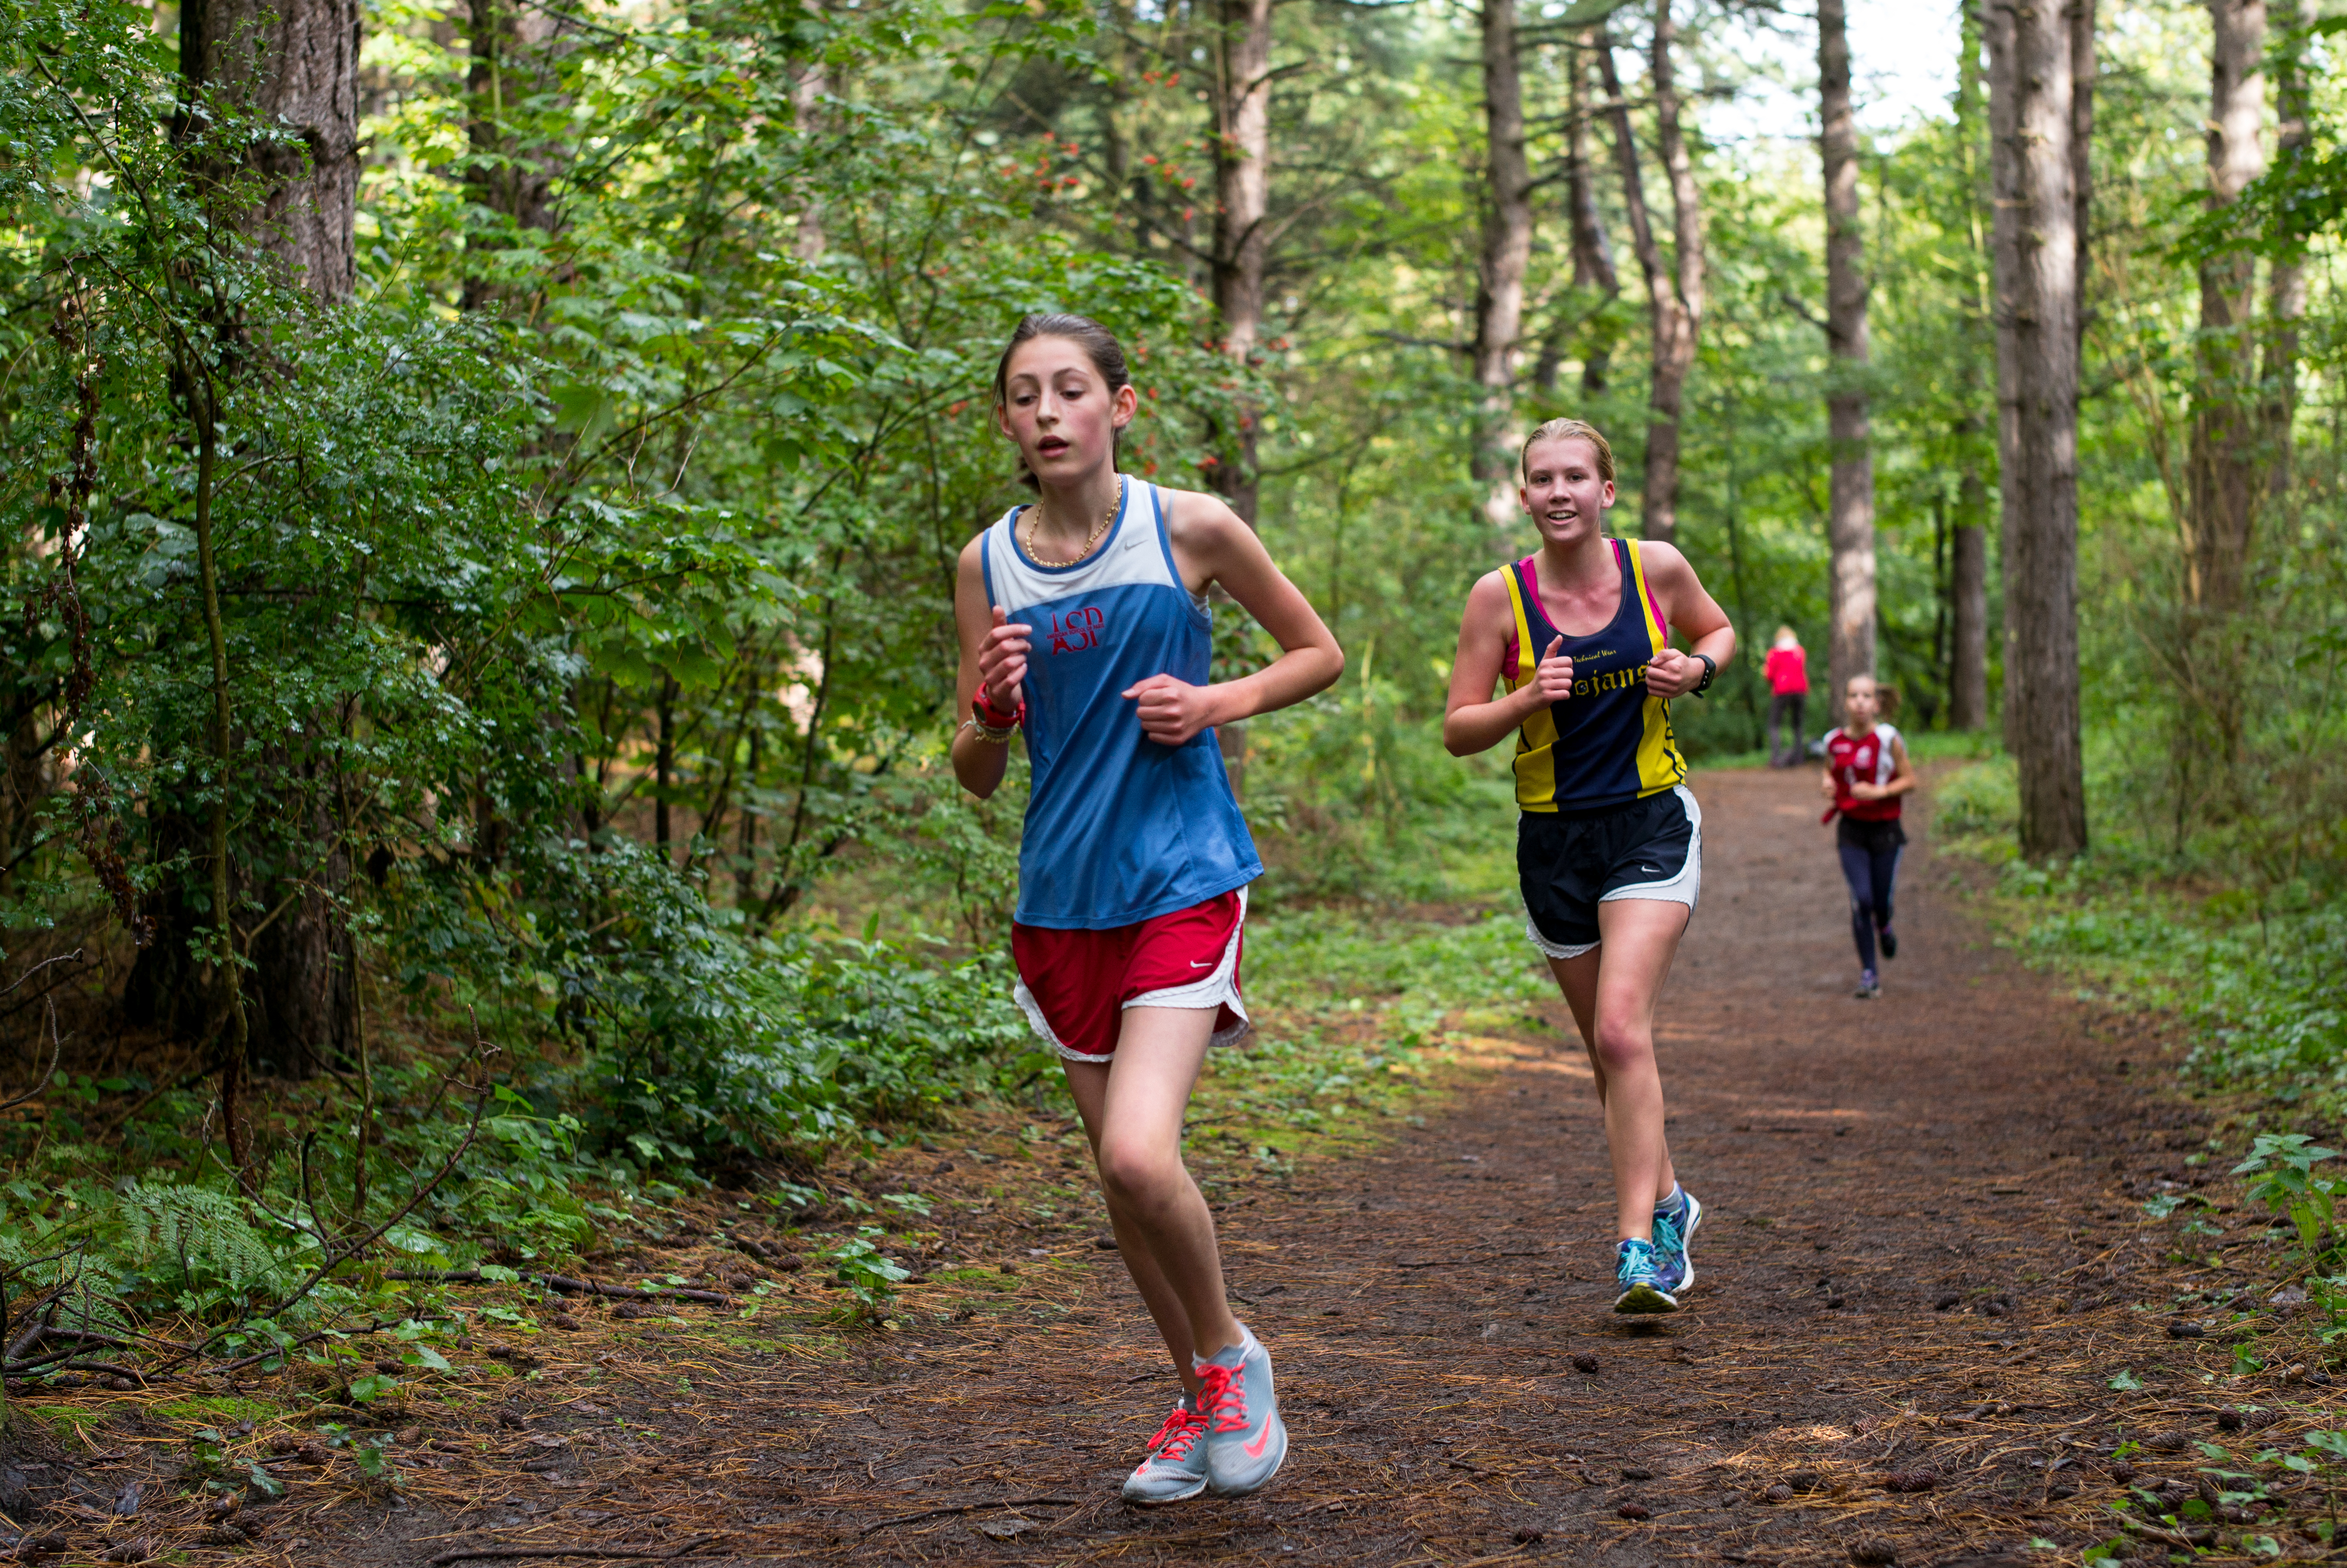
person, trail, running, recreation, jogging, race, sports, endurance, athletics, physical exercise, outdoor recreation, human action, individual sports, endurance sports, ultramarathon, duathlon, cross country running, cross country cycling